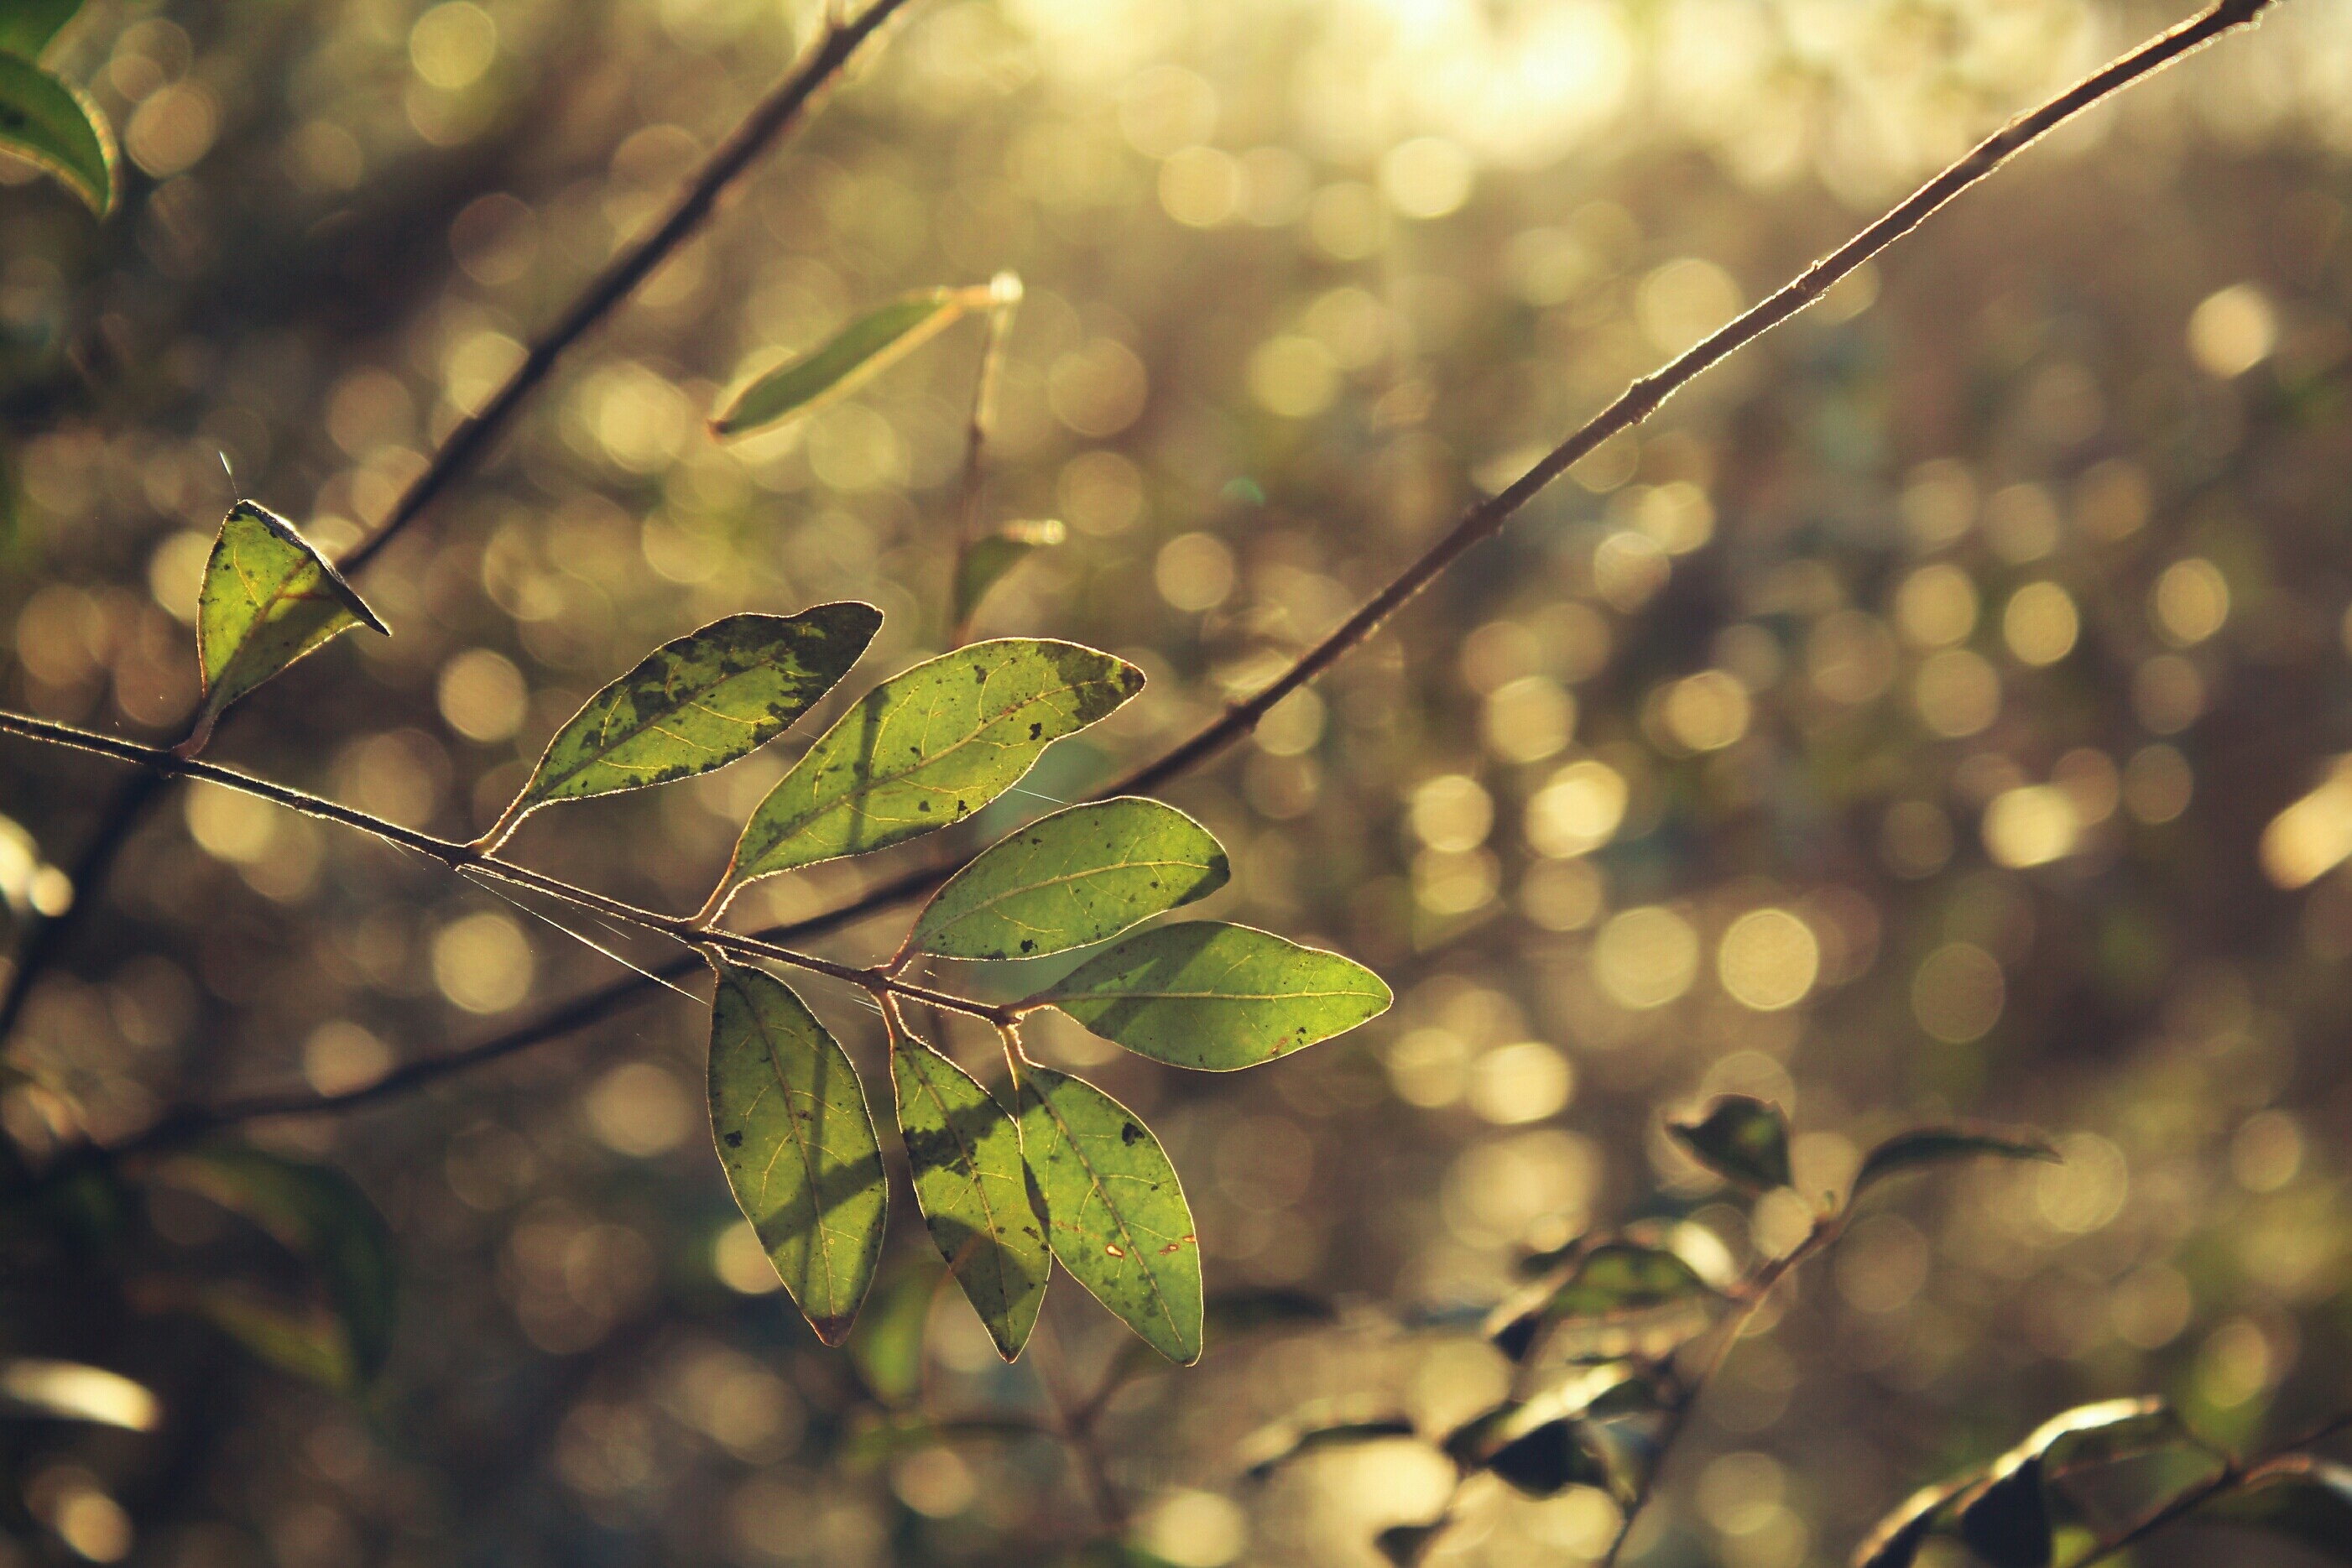
tree, nature, forest, grass, branch, blossom, light, plant, sunlight, morning, leaf, flower, green, autumn, botany, flora, season, fauna, close up, deciduous, woodland, macro photography, plant stem, woody plant